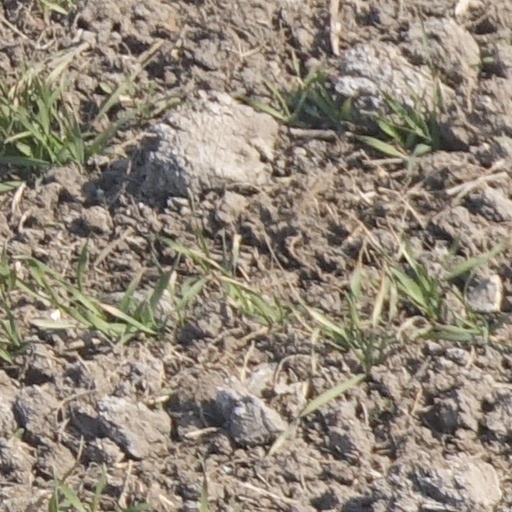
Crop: wheat